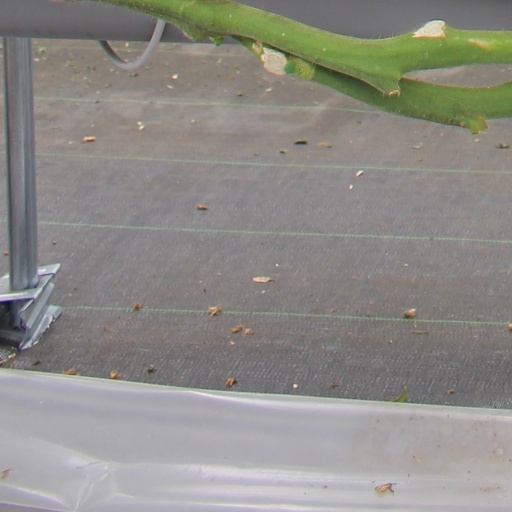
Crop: tomato